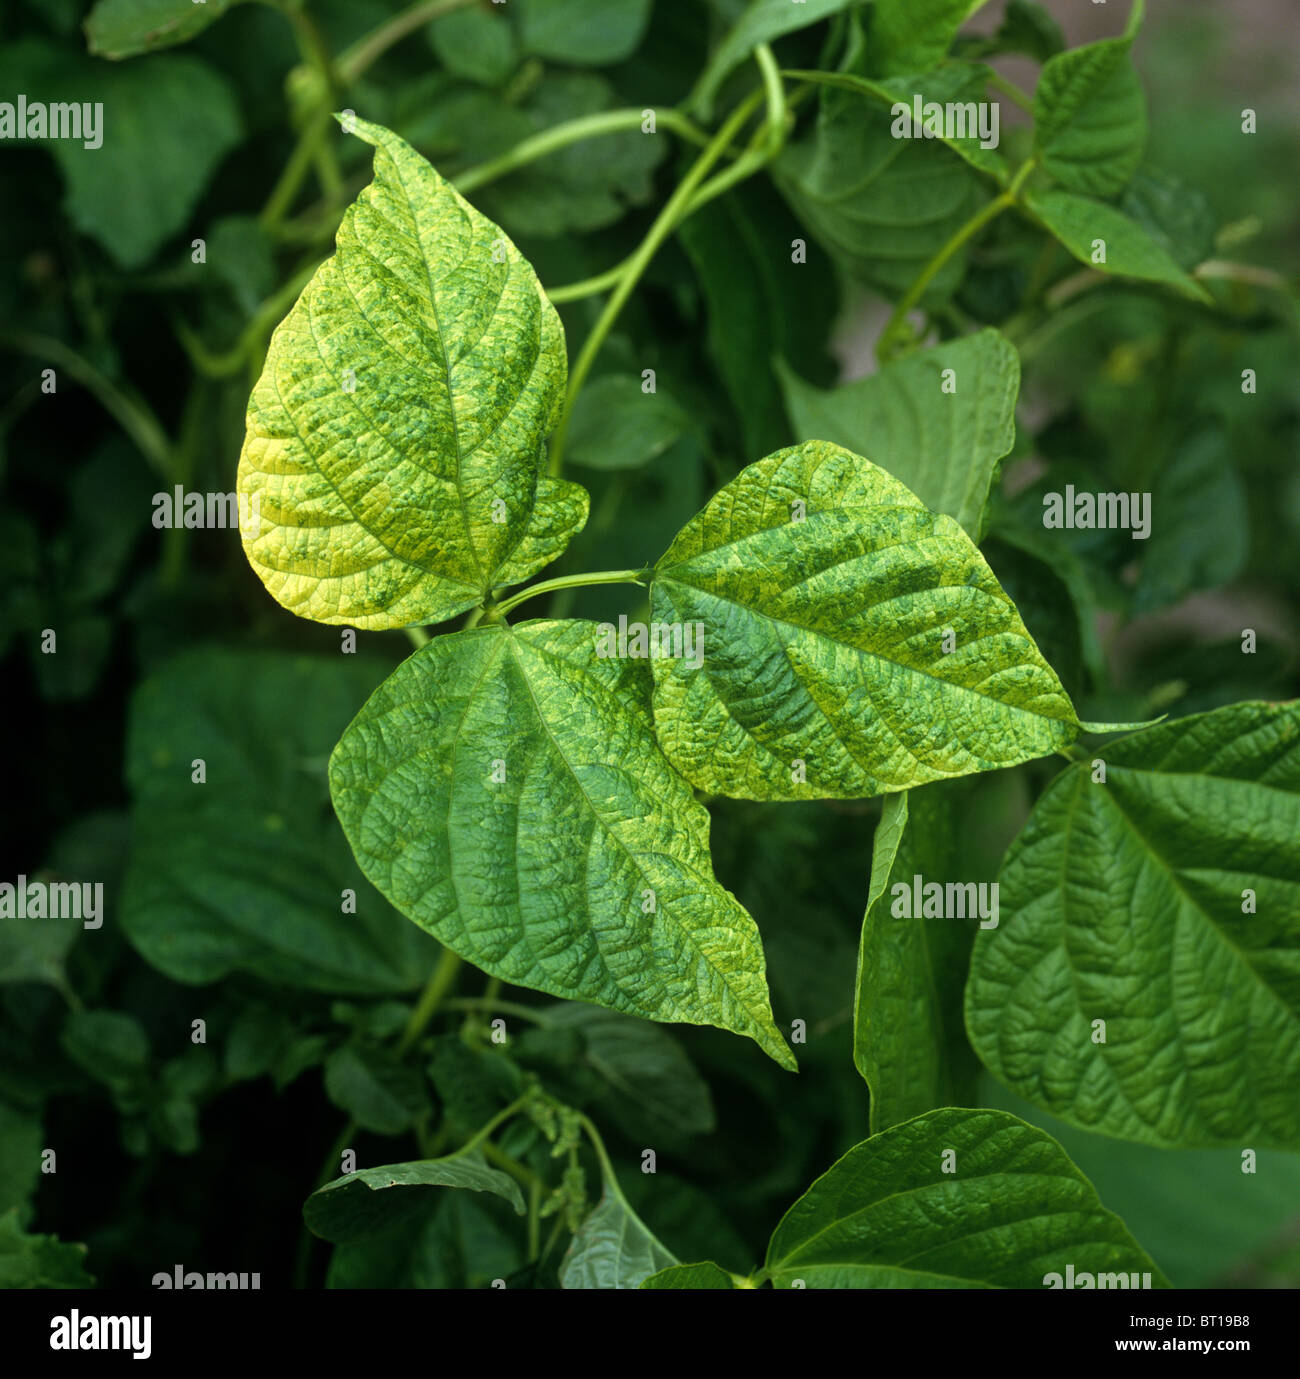
Plant: Bean
Disease: bean mosaic virus